Yi Kyugyŏng

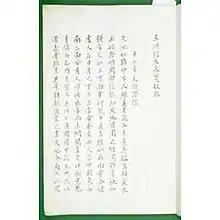
Oju yŏnmun changjŏn san'go

The list of Yi's books shows that he had a wide range of interests and concentrated on editing practical books. Of course, even though he did not personally experience and experiment in various fields, but he did organize the books of Silhak for future generations to use which were in fashion in the early Joseon dynasty. He also organized professional technical books of the Ming and Qing Dynasties, and books written by western missionaries. By doing so, he made great achievements in providing the basis for information aggregation and scientific analysis methods.